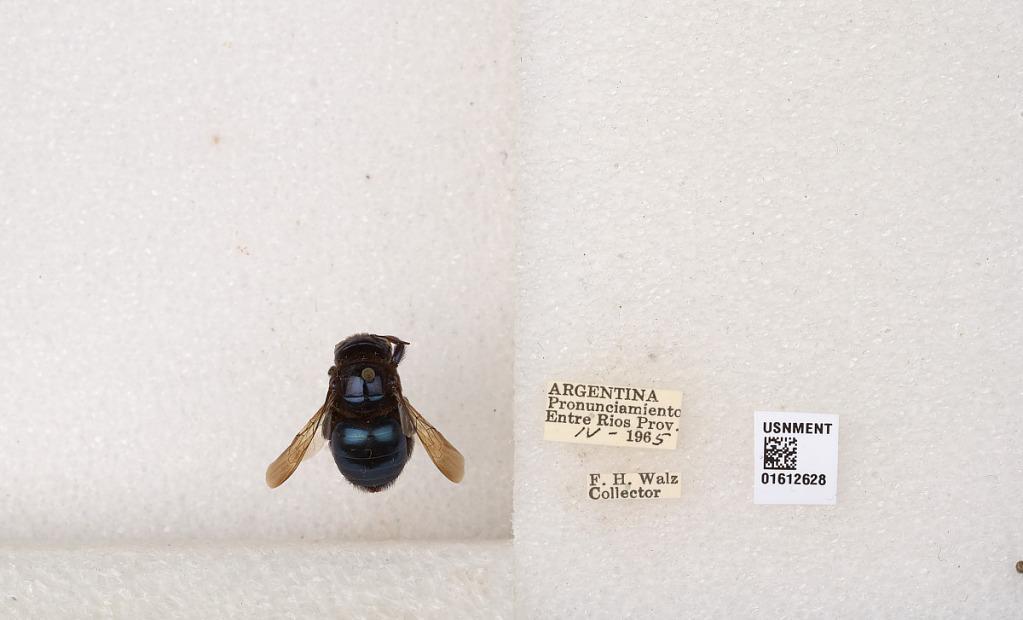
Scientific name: Xylocopa (Schonnherria) splendidula Lepeletier
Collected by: F. Walz
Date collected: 1965-4-1
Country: Argentina
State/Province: Entre Rios
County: Uruguay
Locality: Pronunciamiento